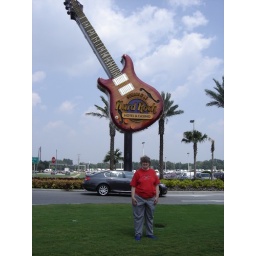
Seminole Hard Rock Casino Guitar sign with Naomi Otto standing in front of it. September 17, 2005.